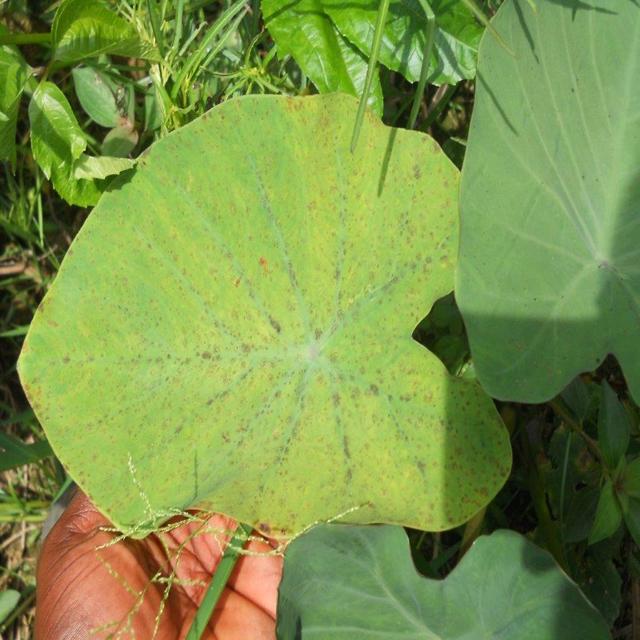
Label: Mid_Blight